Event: Nepal Earthquake
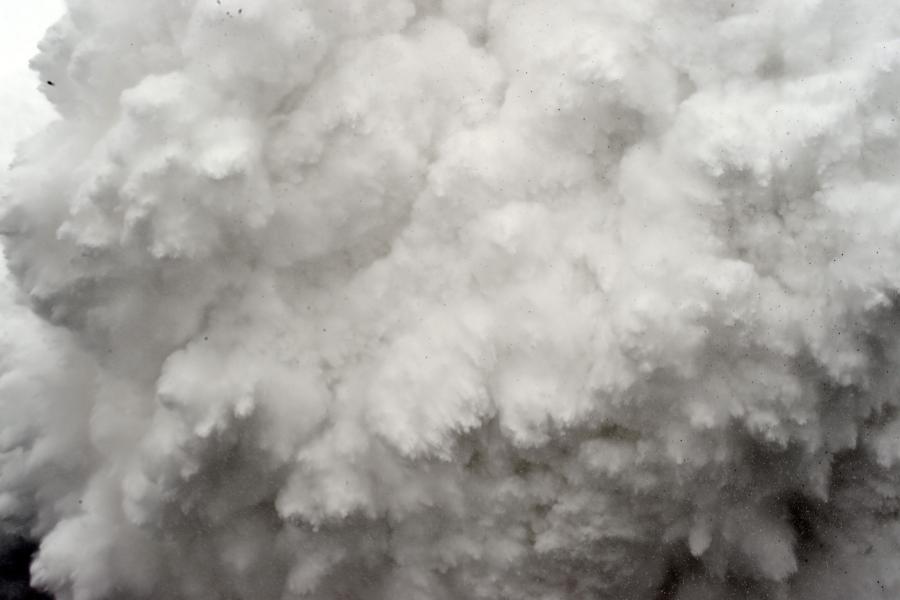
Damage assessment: no_damage